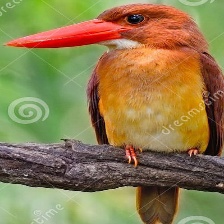
Species: RUDY KINGFISHER
Scientific name: HALCYON COROMANDA